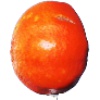
Label: Clementine 1